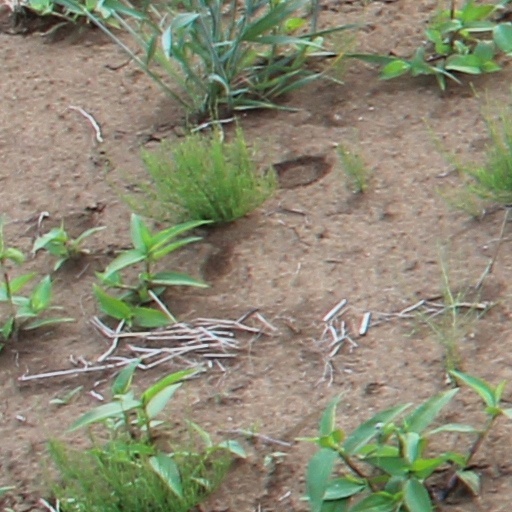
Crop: wheat